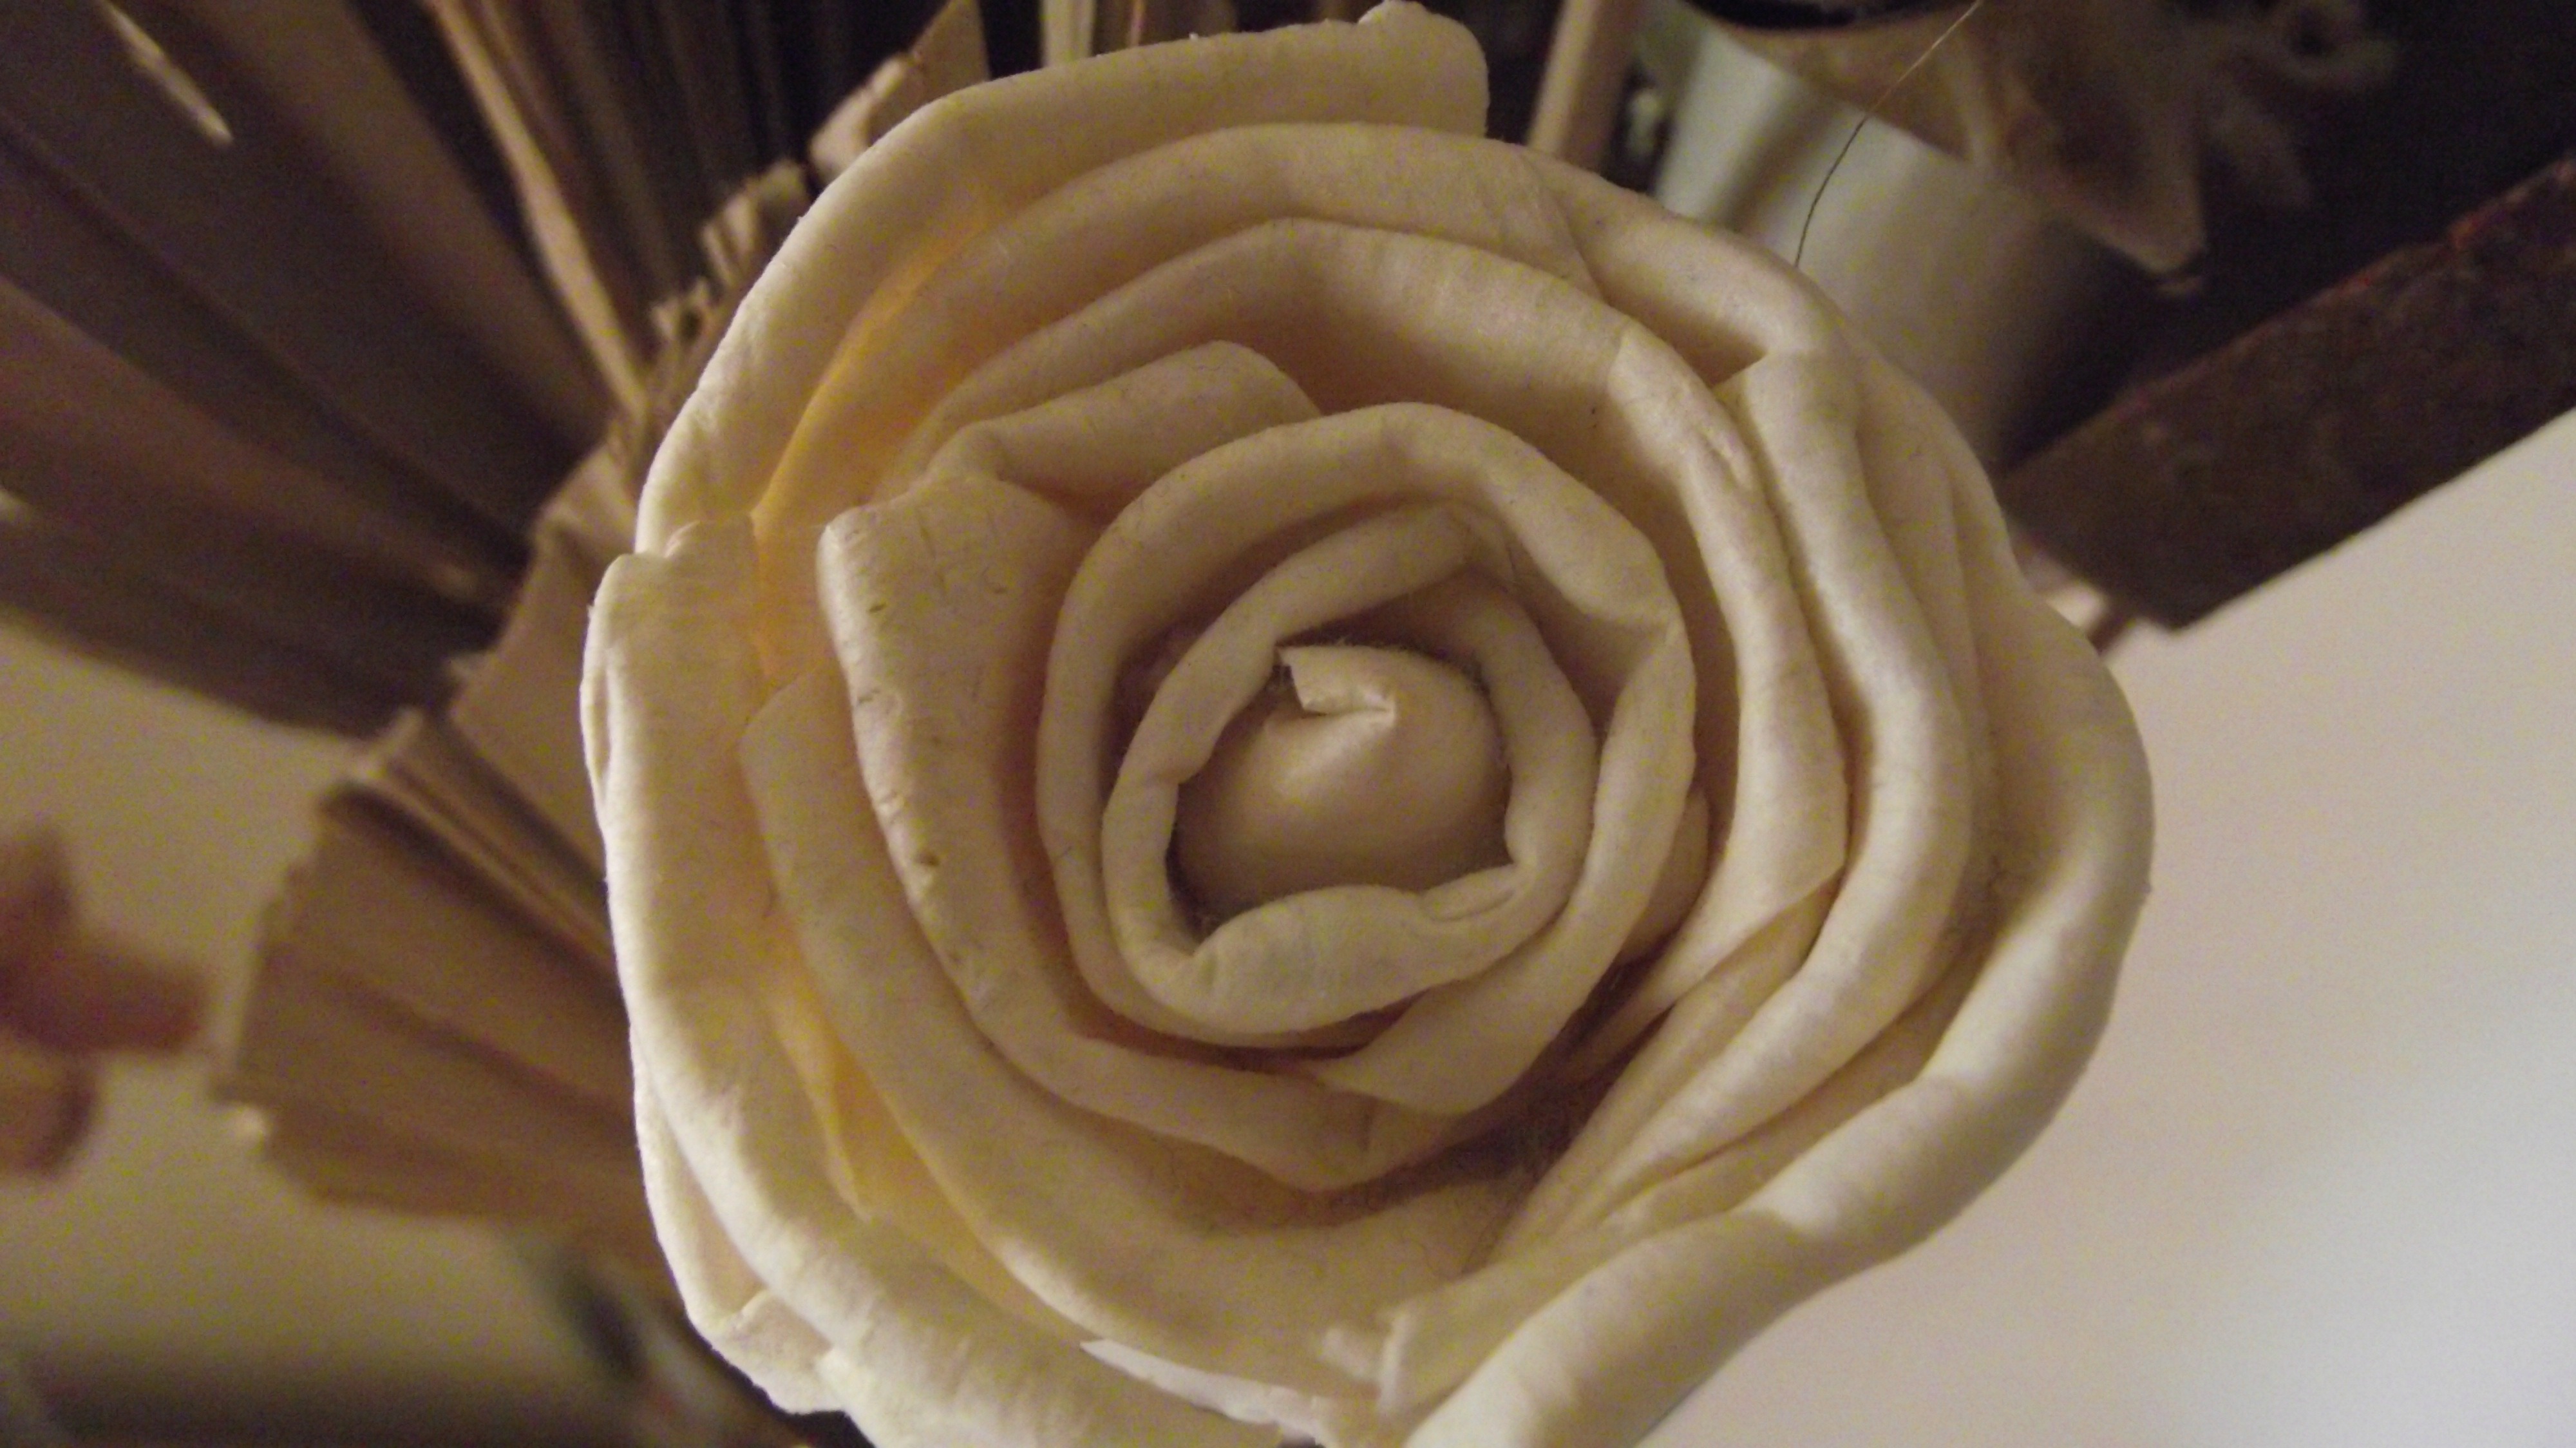
plant, white, flower, petal, van, food, dessert, cake, close up, icing, carving, macro photography, flavor, flowering plant, buttercream, land plant, adhesives, christine